President of the Republic of China

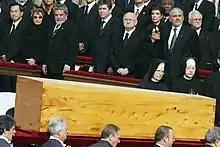
At the funeral of Pope John Paul II, President Chen Shui-bian ("far left"), whom the Holy See recognized as the head of state of China, was seated in the front row (in French alphabetical order) beside the first lady and president of Brazil.

The Constitution of the Republic of China gives a short list of persons who will succeed to the presidency if the office were to fall vacant. According to the Additional Articles of the Constitution, Article 2: